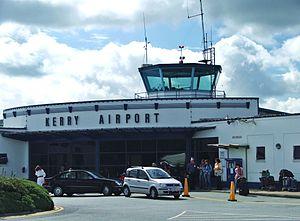
L'aéroport de Kerry, souvent appelé aéroport de Farranfore, est un aéroport situé à Farranfore, Killarney, dans le comté de Kerry en Irlande. Il est situé à 13 kilomètres au nord de Tralee. Les vols proposés sont exploités par Stobart Air pour Aer Lingus Regional et Ryanair.